Three Husbands (1951 film)

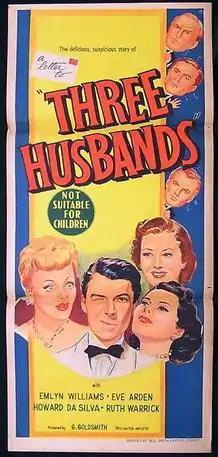
Theatrical release poster

Three Husbands is a 1951 American comedy film directed by Irving Reis and starring Eve Arden, Ruth Warrick, and Emlyn Williams.